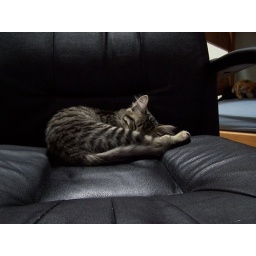
Taking over the computer chair too.... Shoulda known!